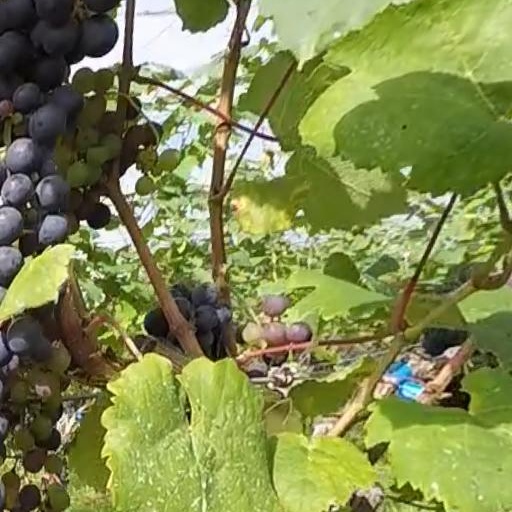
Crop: grape